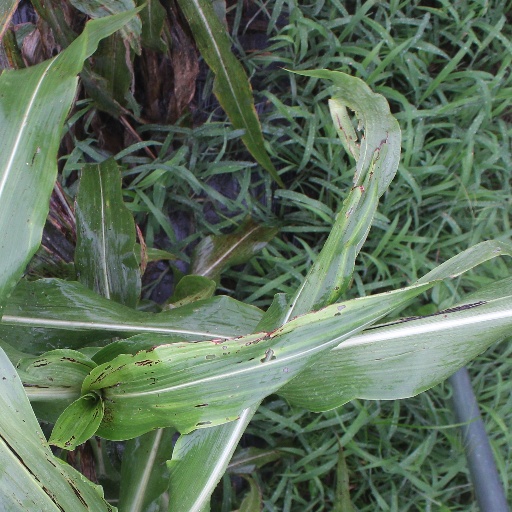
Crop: sorghum